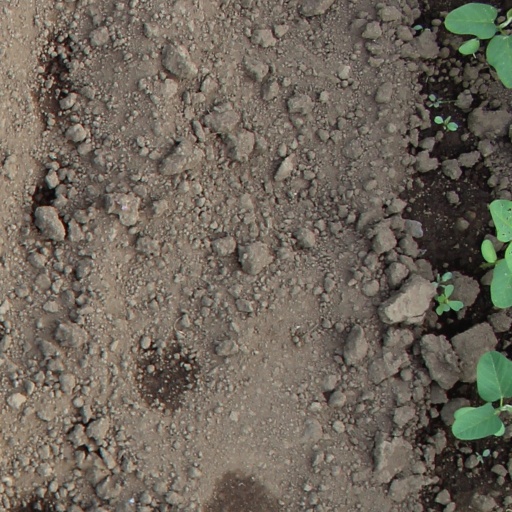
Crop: soybean